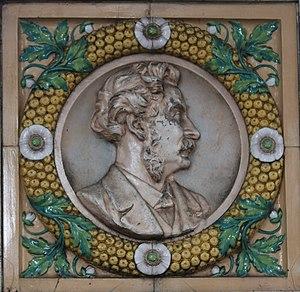
Sépulture du céramiste Jules Paul Loebnitz (1836-1895) et Robert Le Besnerais (1893-1948), premier directeur général de la SNCF. Français